List of birds of Mexico

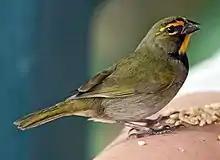
Yellow-faced grassquit

The New World warblers are a group of small, often colorful, passerine birds restricted to the New World. Most are arboreal, but some are terrestrial. Most members of this family are insectivores. Mexico has the greatest diversity of New World warblers on earth.